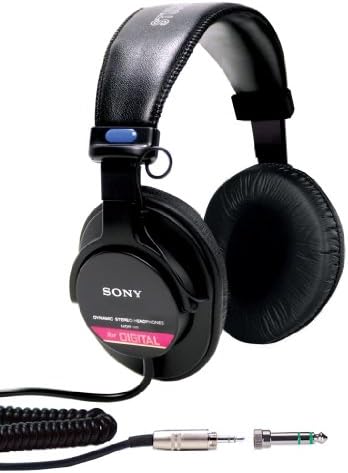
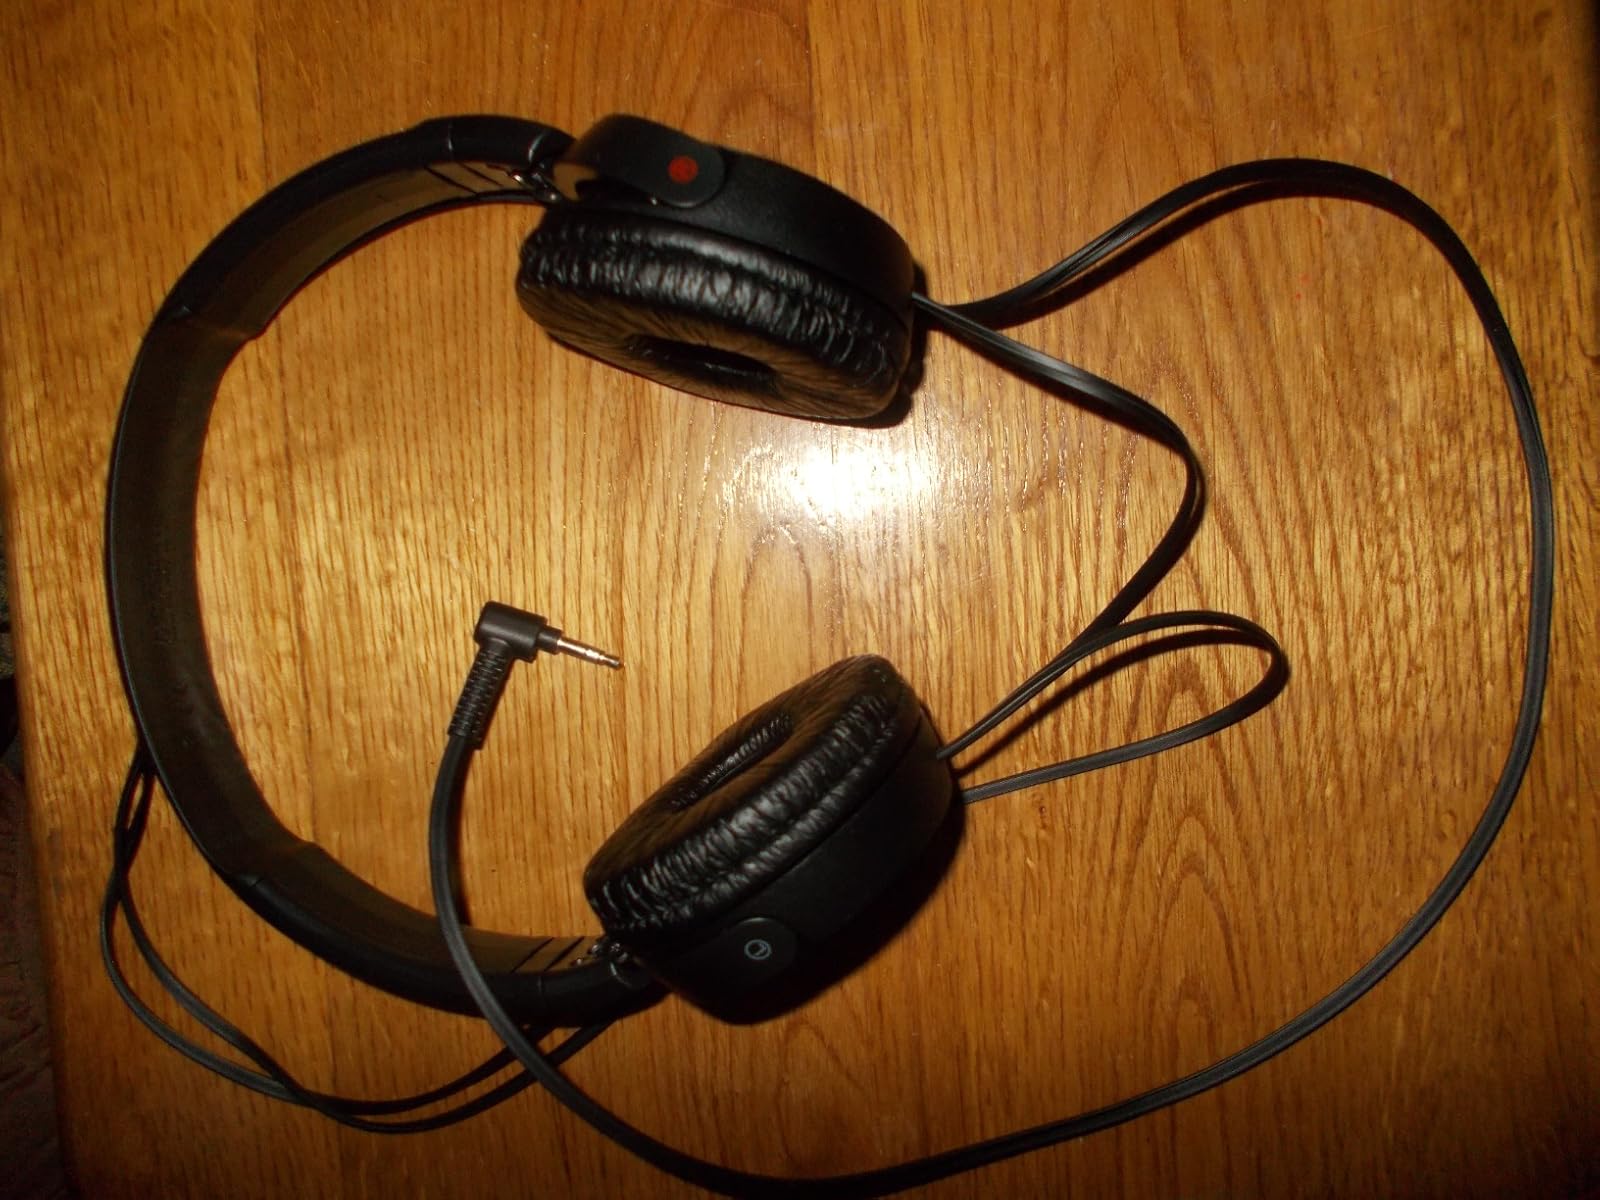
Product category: headphones
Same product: no